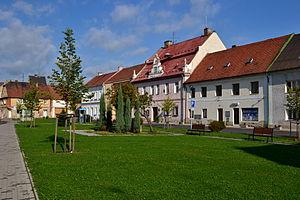
Údlice est une commune du district de Chomutov, dans la région d'Ústí nad Labem, en Tchéquie. Sa population s'élevait à 1 226 habitants en 2018.